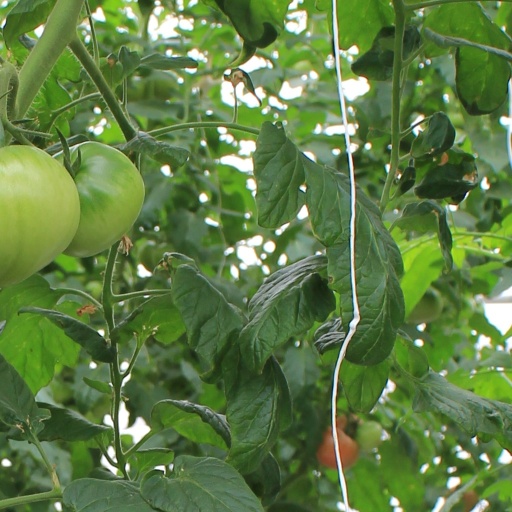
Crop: tomato